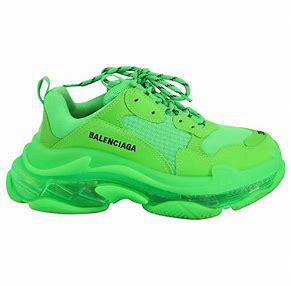
Brand: Balenciaga
Model: Triple S